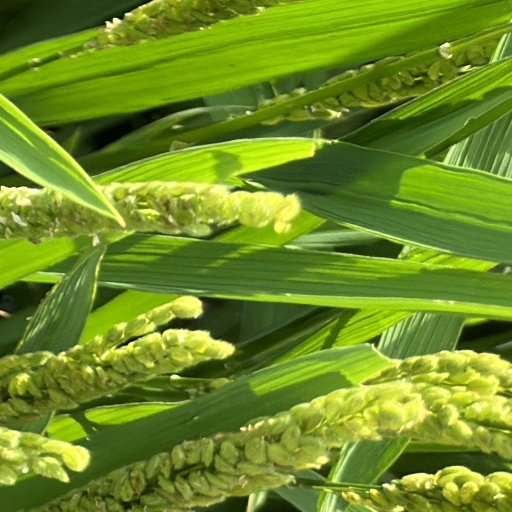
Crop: rice